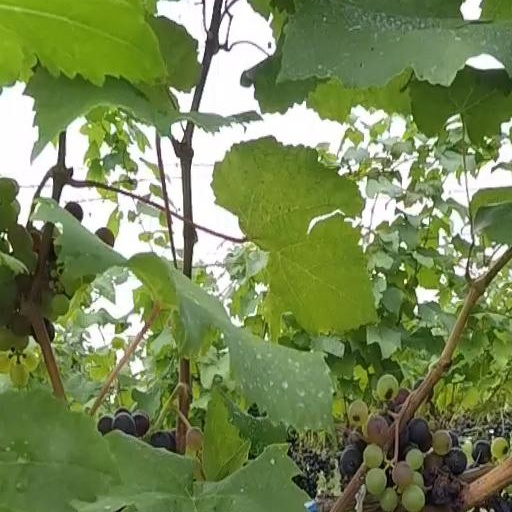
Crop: grape